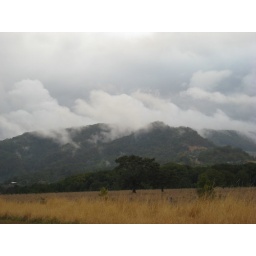
cloud over the mountains